Jet fighter generations

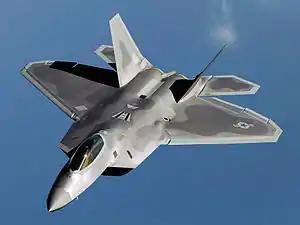
The Lockheed Martin F-22 Raptor was the first operational fifth-generation jet fighter.

Following the undeniable successes of the multirole generation, advanced technologies were being developed, such as fly-by-wire, composite materials, thrust-to-weight ratios greater than one (enabling the plane to climb vertically), hypermaneuverability, advanced digital avionics and sensors such as synthetic radar and infrared search-and-track, and stealth. As these appeared piecemeal, designers returned to the fighter first and foremost, but with support roles mapped out as anticipated developments. The General Dynamics F-16 introduced electronic flight control and wing-body blending, while the Saab 37 Viggen broke new ground in aerodynamic configuration with its canard foreplanes. The Anglo-American Harrier II and Soviet Sukhoi Su-27 highlighted extreme maneuvrability with, respectively, strengthened exhaust nozzles for viffing (vectoring in forward flight) and maneuvering control at high angles of attack as in Pugachev's Cobra. The Panavia Tornado remained multi-role and developed a defensive/offensive sensor, avionics and weapons suite especially capable of anti-radar and anti-missile ground attack, while the Lockheed F-117 introduced stealth as a design concept. The Chinese People's Liberation Army (PLA), with a different generation system, classifies most fourth-generation fighters as the third generation.